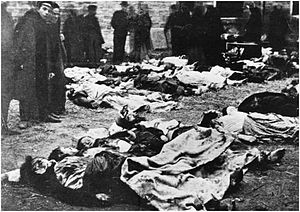
Massemord
Massemord ved et pogrom i 1903
Massemord er handlingen at myrde et stort antal mennesker på kortere tid. Massemord kan begås af enkelte eller organisationer.